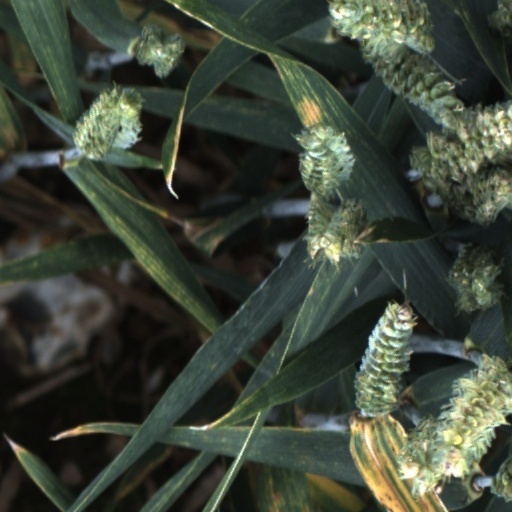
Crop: wheat